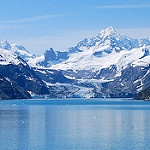
Label: glacier